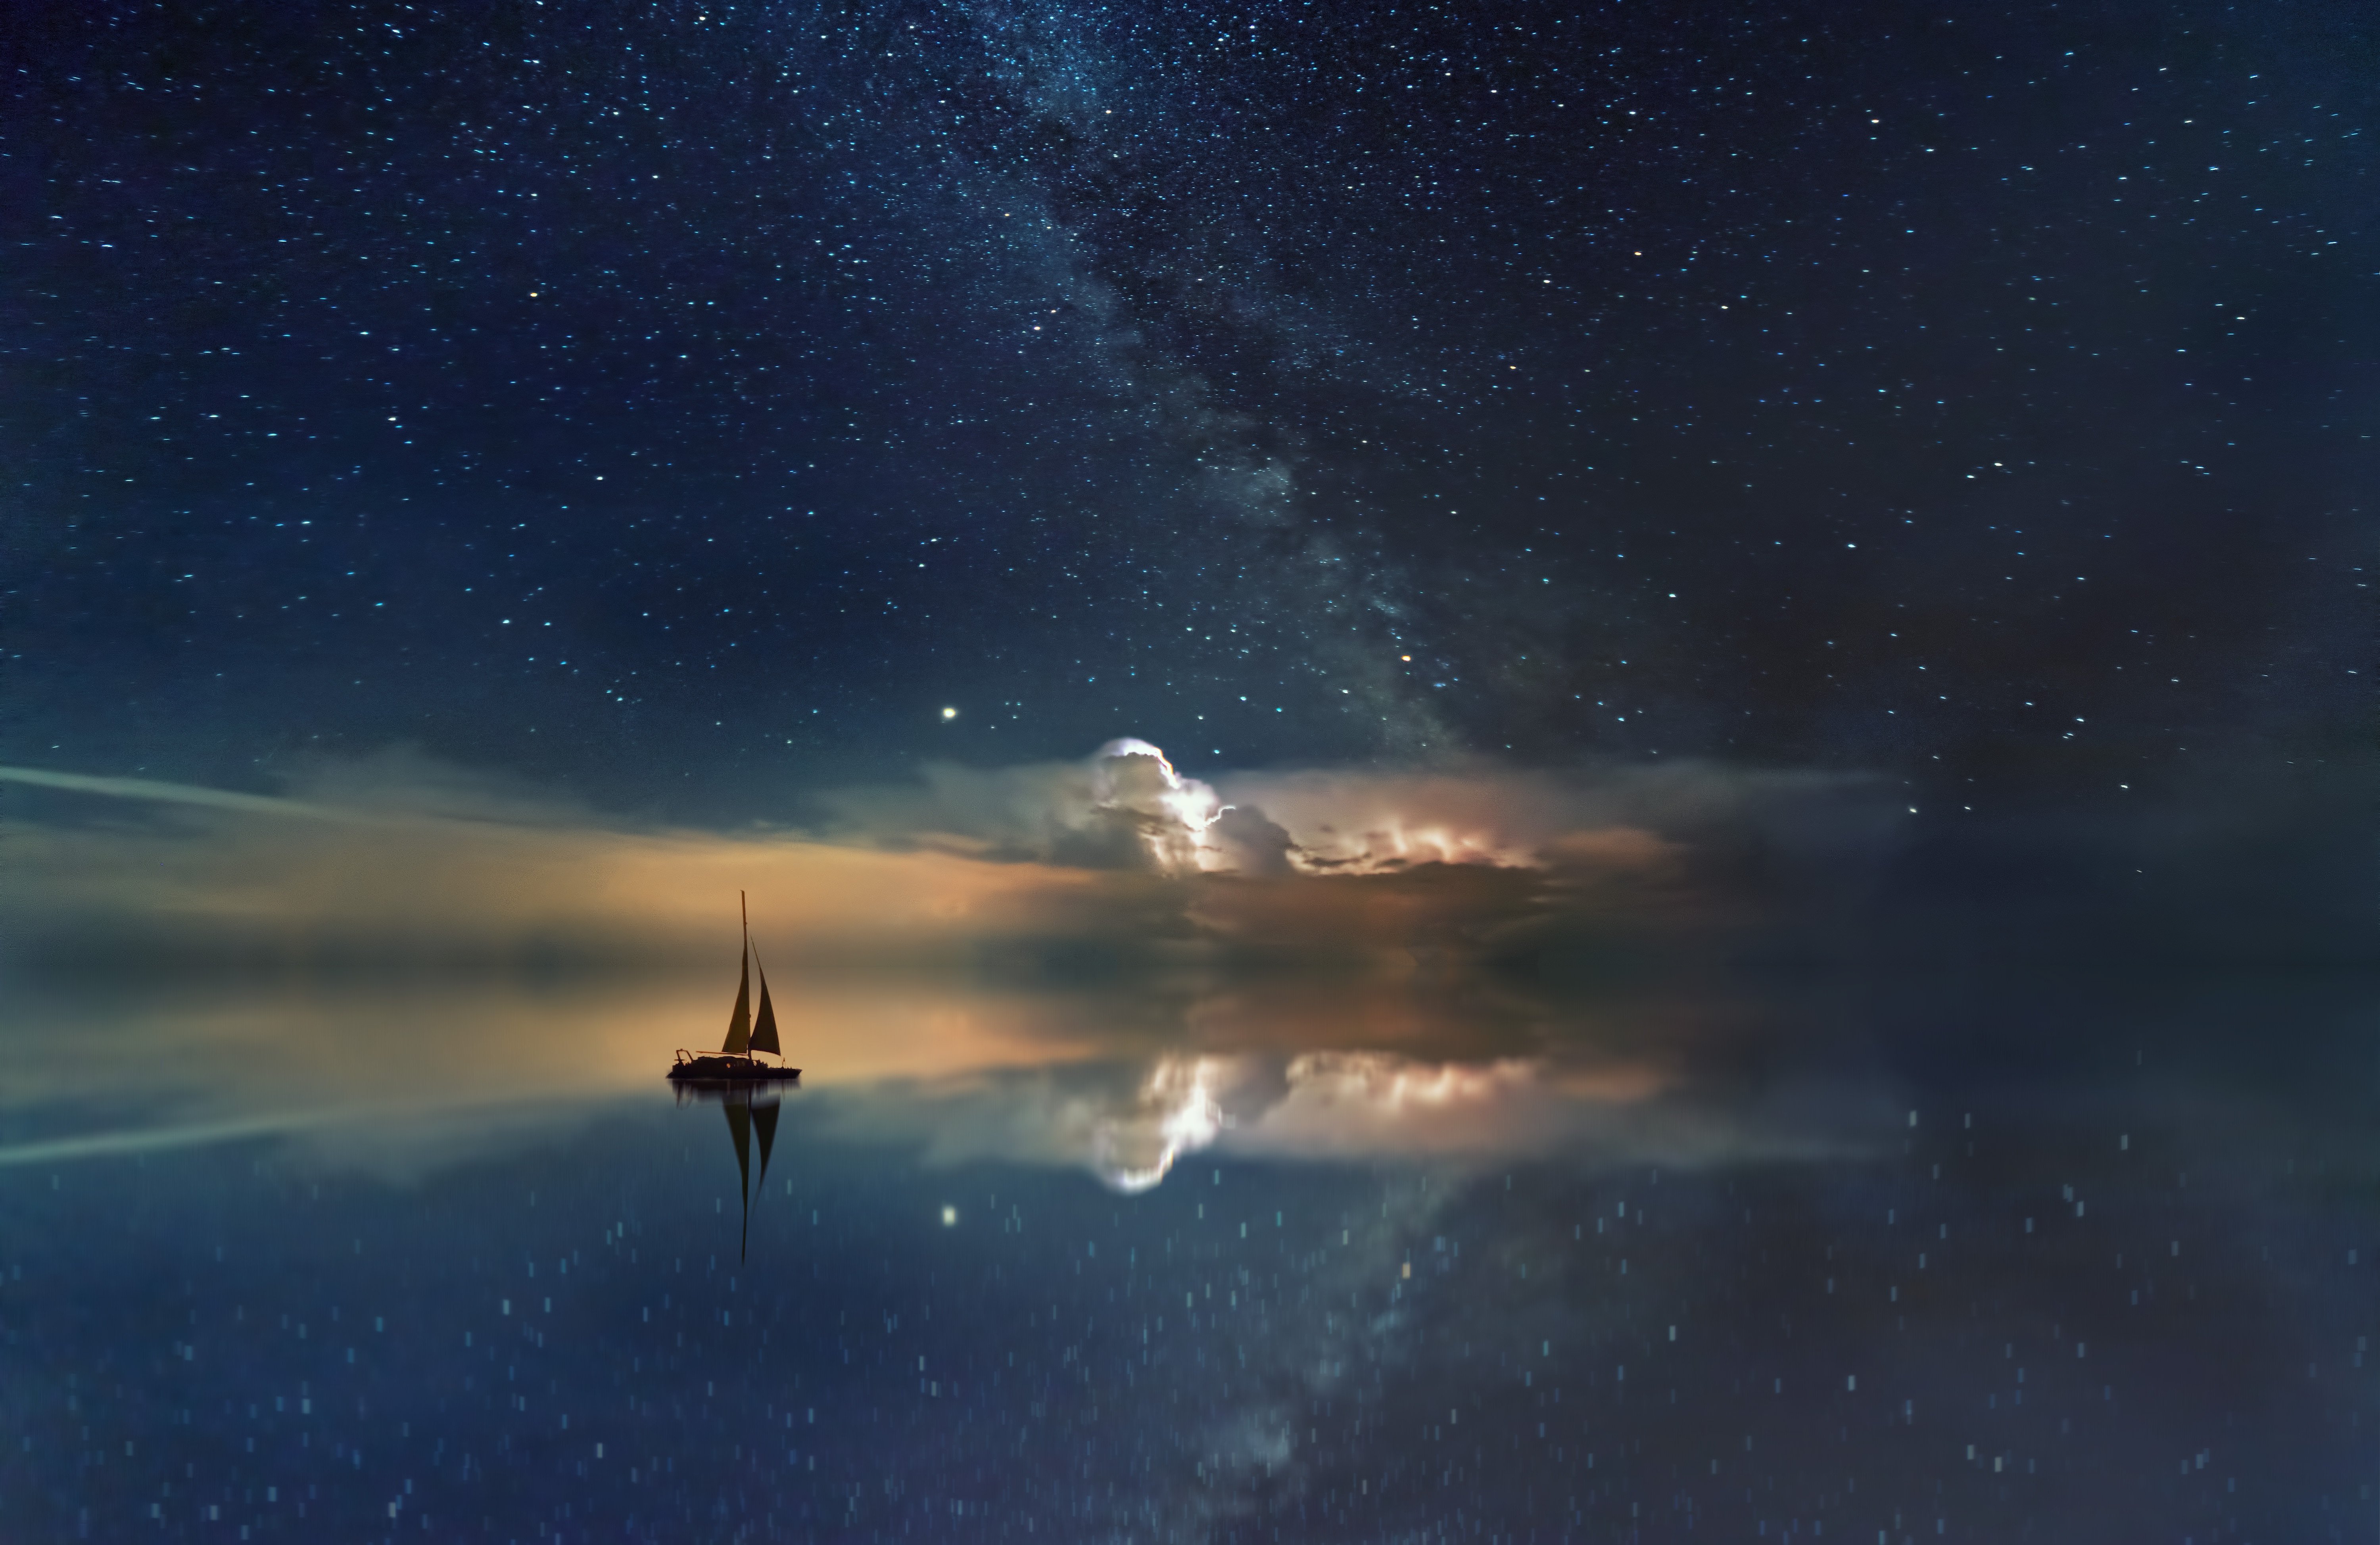
natural, atmosphere, sky, liquid, astronomical object, fluid, science, star, water, natural landscape, space, calm, horizon, galaxy, midnight, outer space, landscape, electric blue, darkness, universe, astronomy, night, reflection, art, spacecraft, lake, ocean, constellation